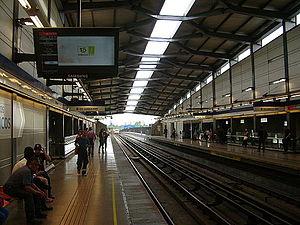
Macul est une station de la Ligne 4 du métro de Santiago, dans les communes de La Florida, Peñalolén et Macul.